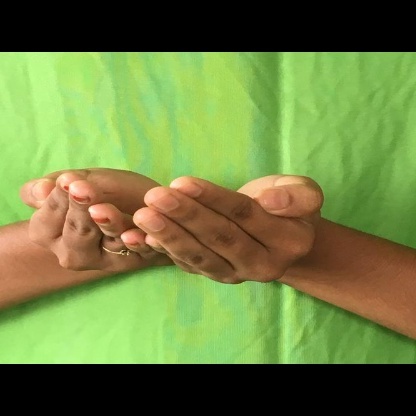
Mudra: Pushpaputa